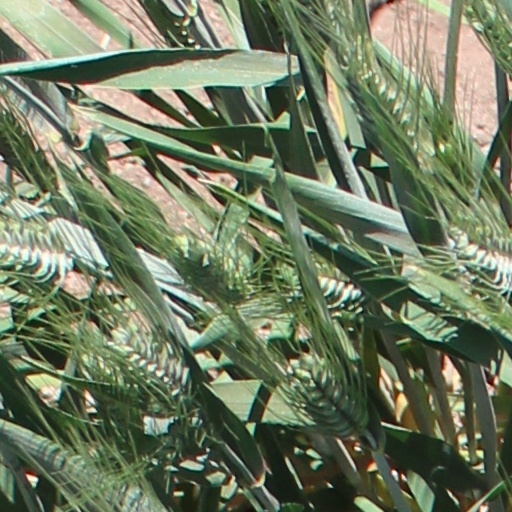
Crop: wheat